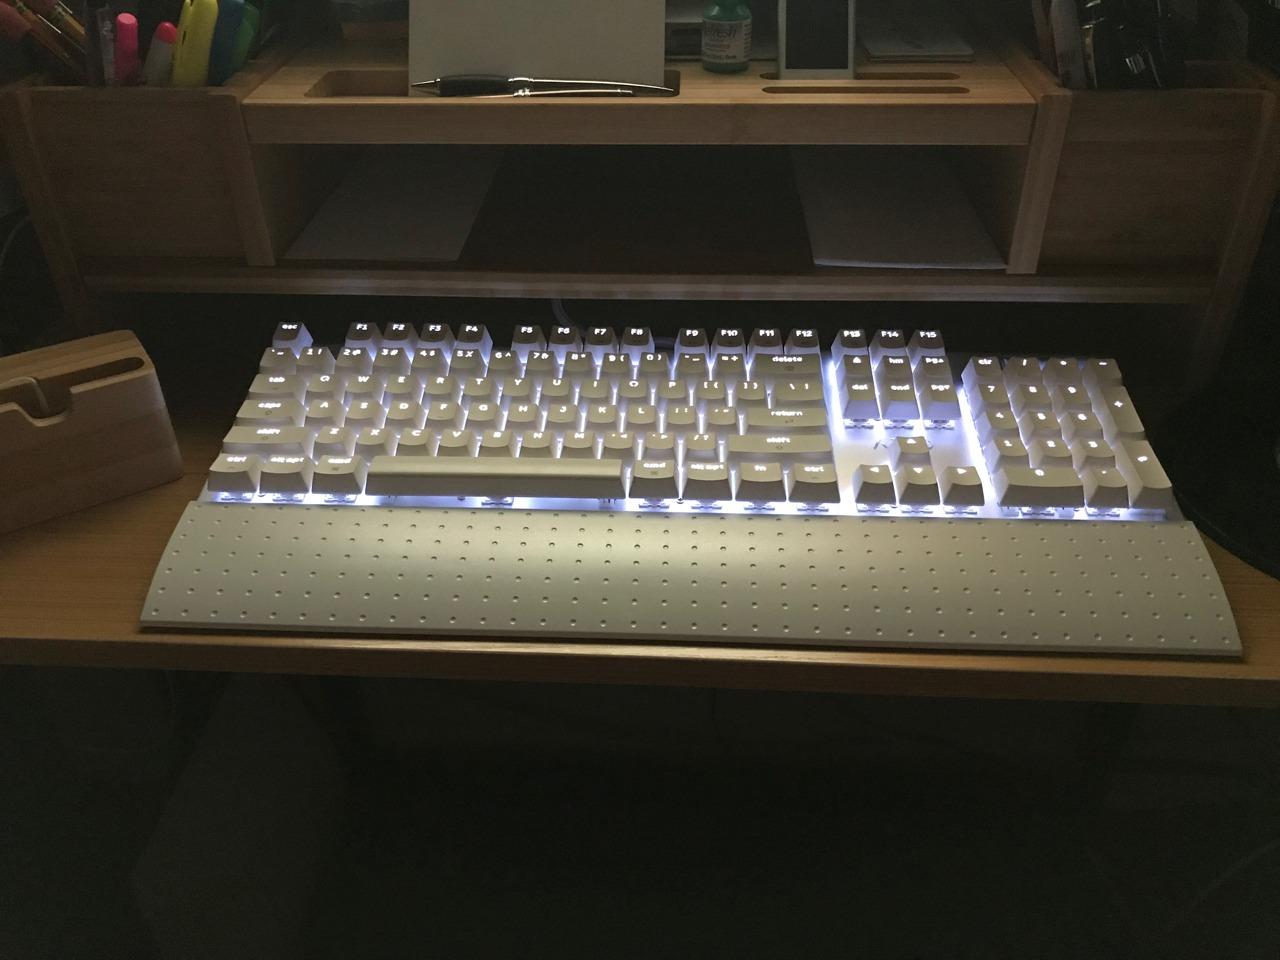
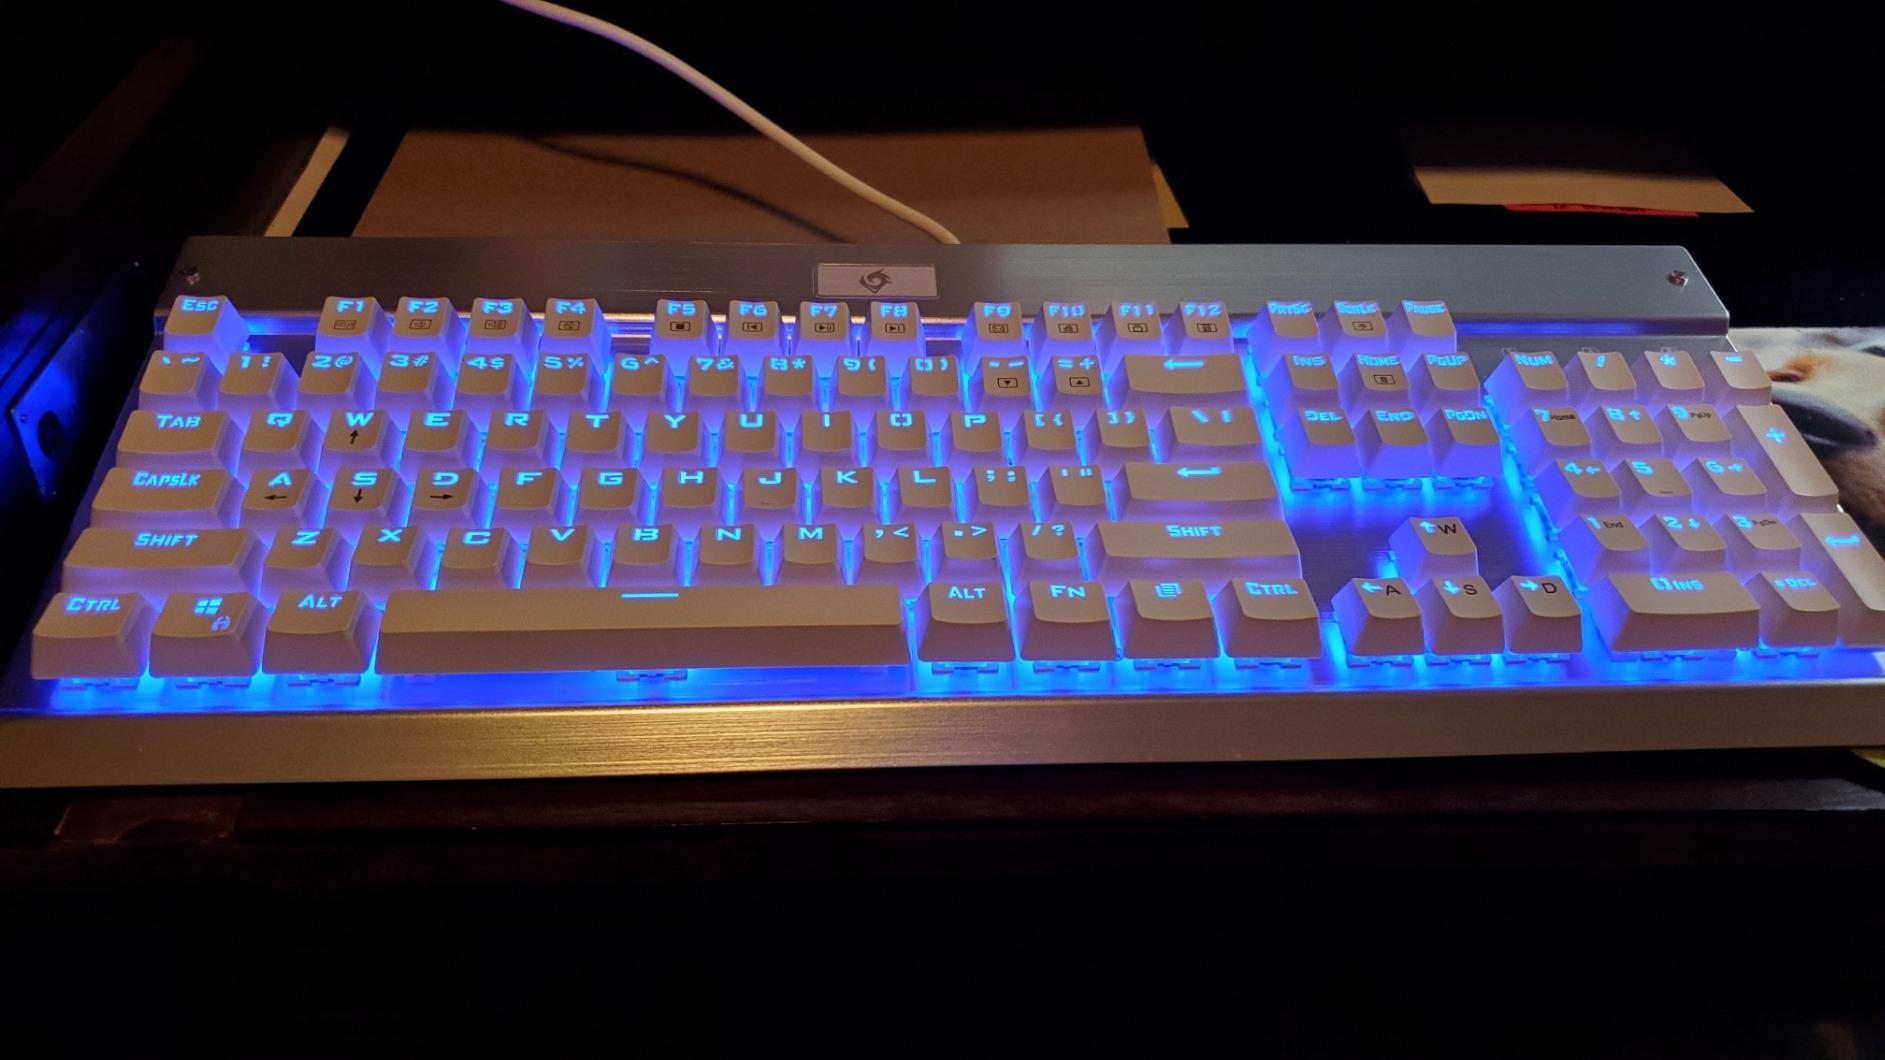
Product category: keyboard
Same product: no